Gateway Plus

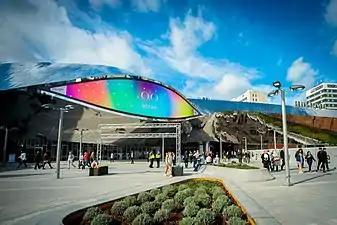
Birmingham New Street station after completion

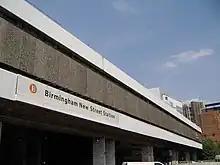
The Smallbrook Queensway elevation of New Street station

The Gateway Plus (previously known as Birmingham Gateway and now known as Grand Central) project was a redevelopment scheme that regenerated Birmingham New Street railway station and the Pallasades Shopping Centre above it in Birmingham, England. It was completed in September 2015. The project aimed to enhance the station to cope with increased passenger numbers as well as expected future growth in traffic, but did not alter the train capacity of the station. In 2008, the station handled passenger numbers far in excess of the capacity of its existing design. The current station and Pallasades Shopping Centre were completed in 1967 and became the subject of criticism for the congestion of the station and shabbiness of the shopping centre and parts of the station. It is part of the Big City Plan.